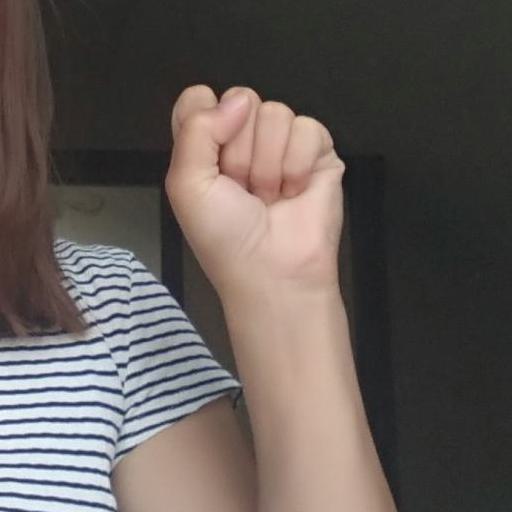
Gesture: fist